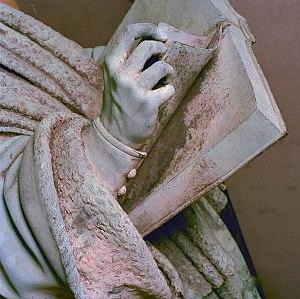
La statue d'Érasme est une sculpture faite en bronze représentant le philosophe, humaniste et théologien Érasme. L'œuvre est moulée et façonnée par Hendrick de Keyser au début du XVIIᵉ siècle, de 1619 à 1621, et finalisée par Jan Cornelisz. Ouderogge en 1622. La statue est inaugurée le 30 avril 1622. Elle est répertoriée comme étant le plus ancien bronze d'art des Pays-Bas. La statue est actuellement localisée sur la Grotekerkplein, en face de l'église Saint-Laurent, au sein du quartier de Stadsdriehoek, dans l'arrondissement Centre de la ville de Rotterdam.